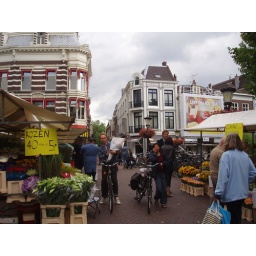
A flower market on a bridge in Utrecht